Atiu

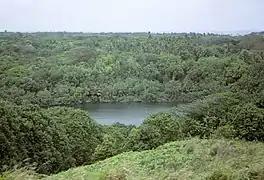
Lake Tiroto, on Atiu Island

Atiu is a raised volcanic island surrounded by a reef from which rise cliffs of fossilized coral ("makatea"). The makatea cliff forms a ring round the island, creating a virtual plateau. Erosion of the inside of the ring has formed a dip of about into fertile land, which gradually rises again to a central flat-topped hill. The low swampy land consists of taro plantations, marshes and a lake, Tiroto. This fertile area also grows bananas, citrus fruits, pawpaws, breadfruit and coconuts.